Law enforcement in Australia

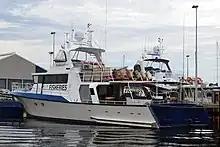
Western Australian Fisheries vessel "Walcott".

In addition to the Australian Fisheries Management Authority, each state and the Northern Territory have Fisheries officers authorised to enforce State and Federal fisheries laws within their state's jurisdiction. The powers of these fisheries officers vary from State to State but generally, these officers have the power to board vessels, search vehicles, vessels, and persons and conduct arrests all in relation to fisheries laws. In some States, such as New South Wales, fisheries officers are authorised to carry personal defense equipment like their Federal counterparts.